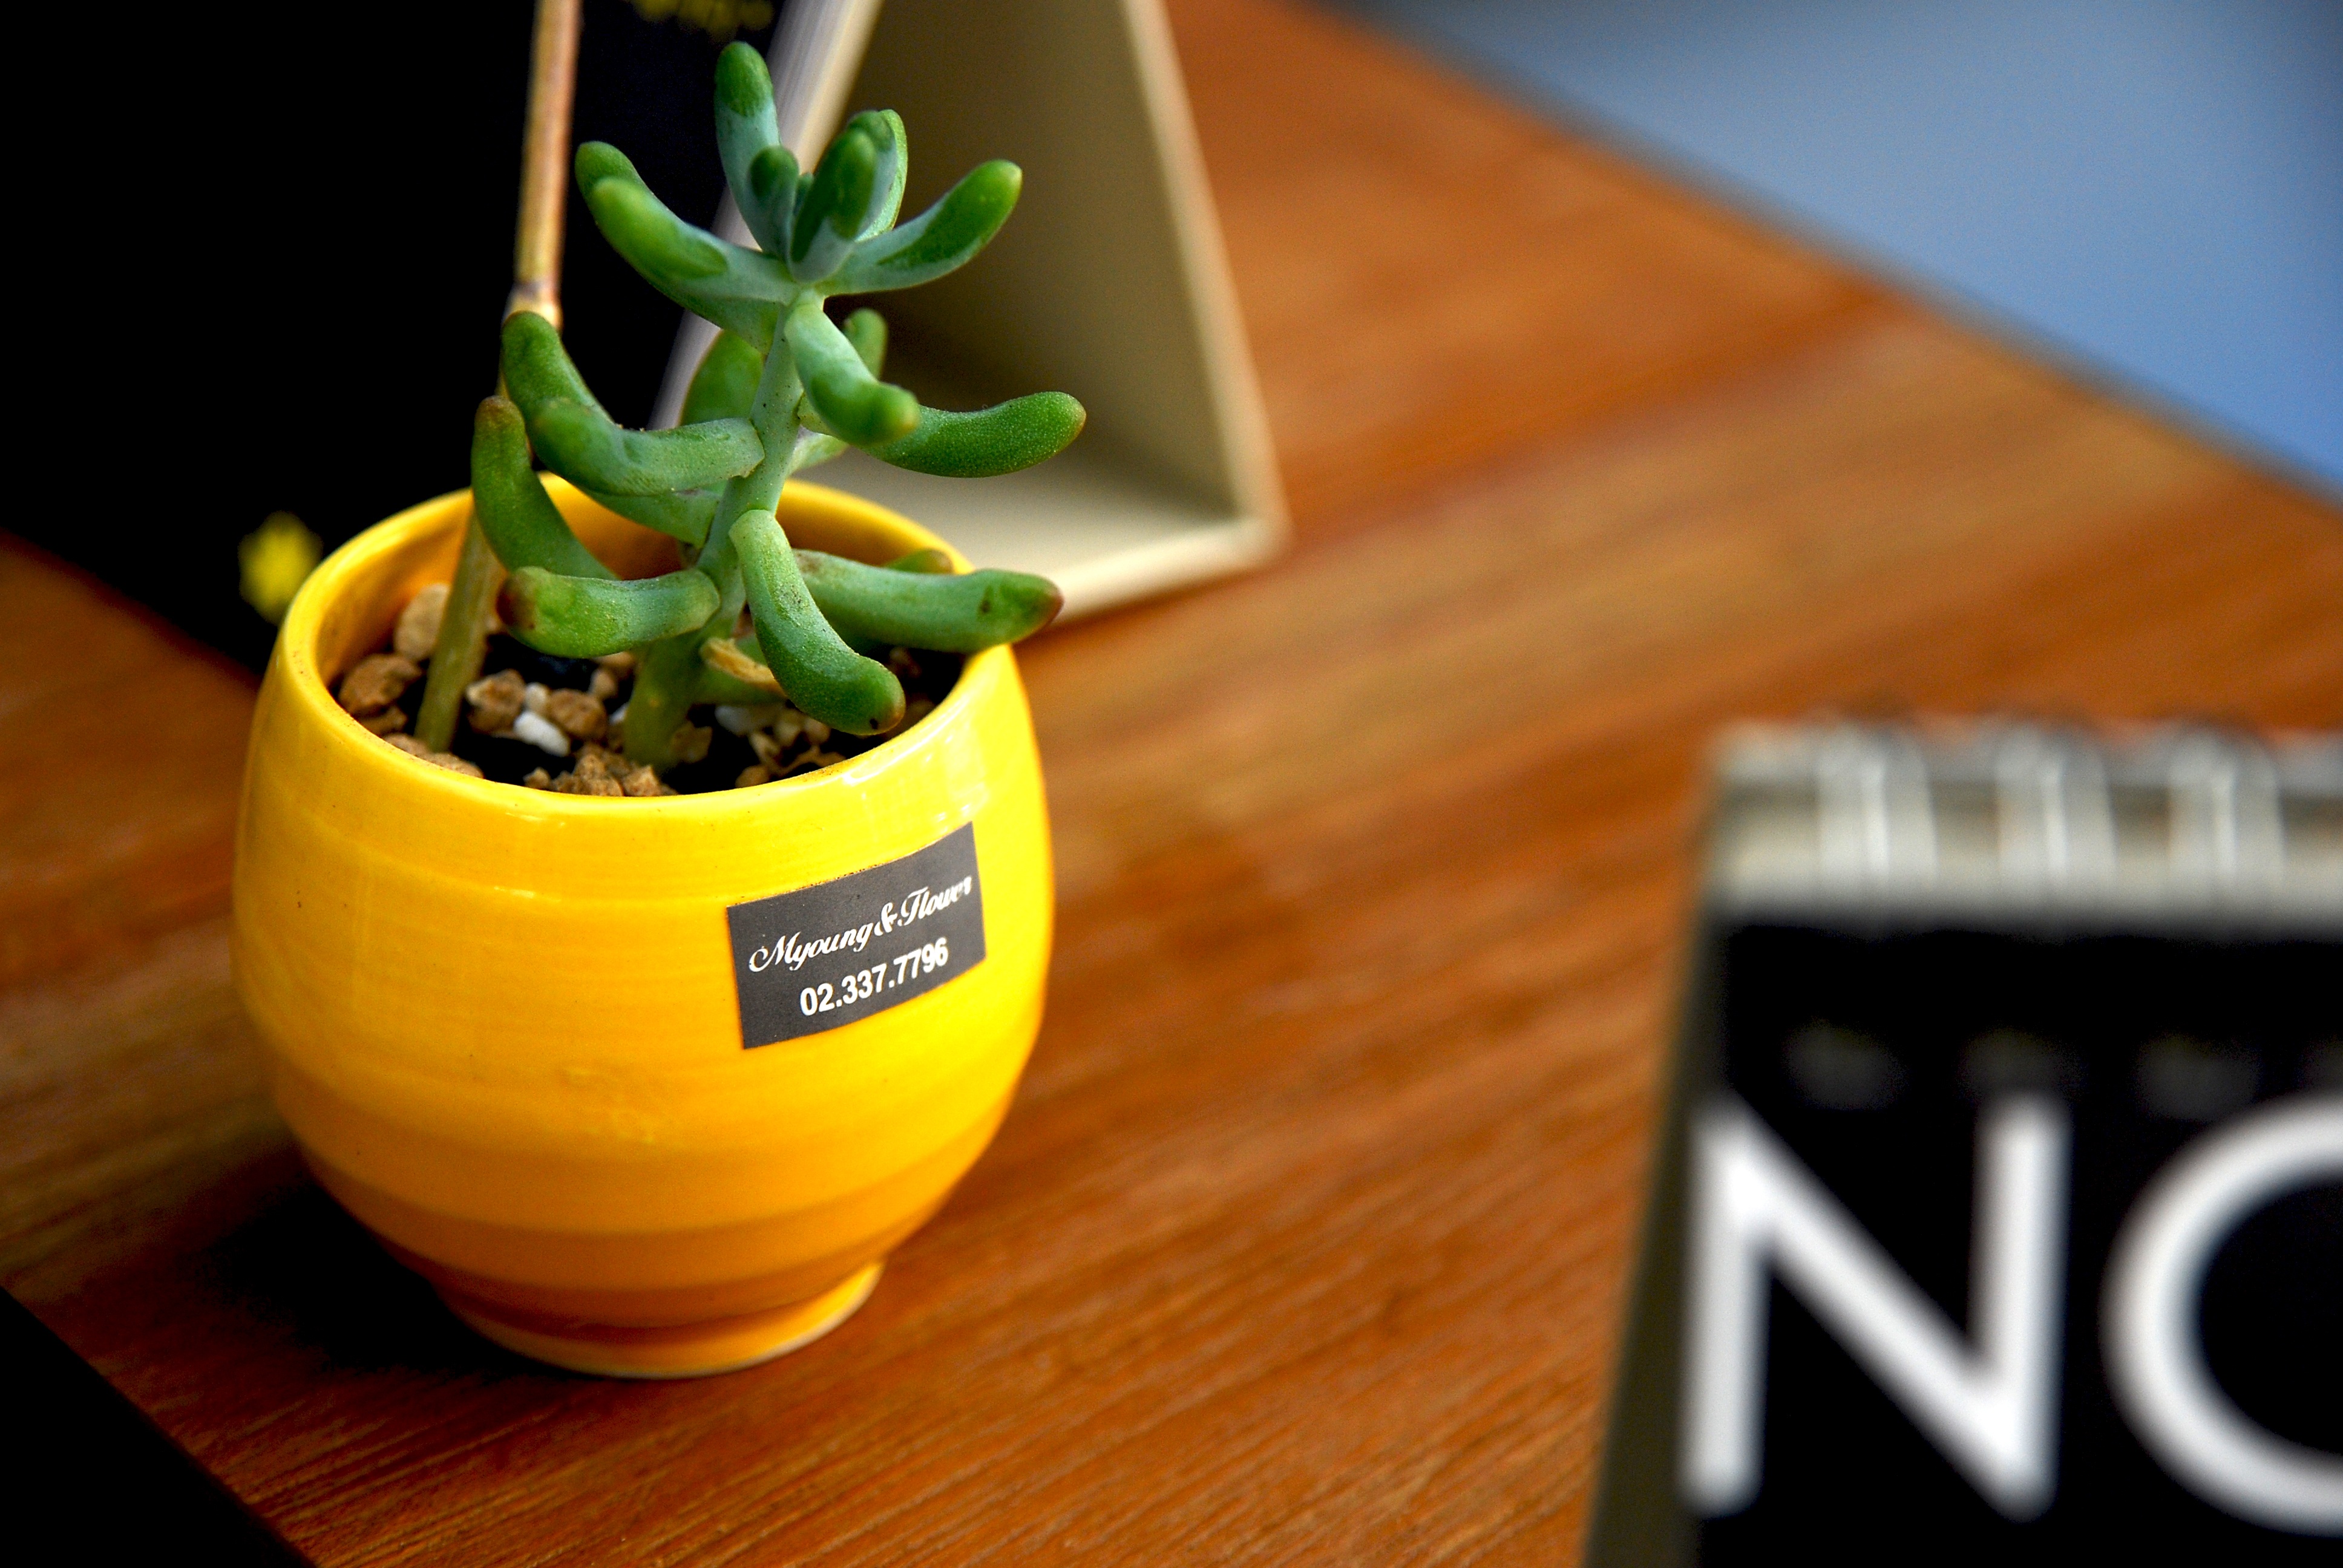
desk, plant, flower, food, green, produce, yellow, potted plant, mini, flowering plant